Apperley Bridge railway station

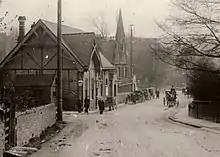
Old Apperley Bridge station building, before 1914

The Leeds and Bradford Railway opened on 30 June 1846. At first, there were no intermediate stations. Temporary stations were provided, including Apperley Bridge, which opened some time during July 1846. A permanent structure followed about a year later. It comprised two platforms, partly covered by an overall roof. The main building ran parallel to the railway on the south side up at road level. A principal customer was Woodhouse Grove School, whose land had been crossed by the Railway. About 1849, the railway agreed to purchase gas from the school to light the station.